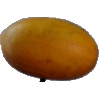
Label: Cucumber Ripe 2